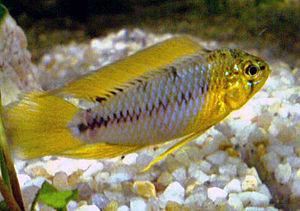
Apistogramma borellii est un poisson appartenant à la famille des Cichlidae.